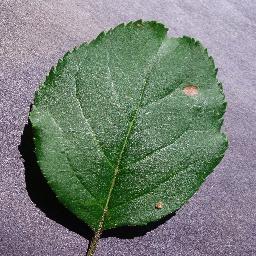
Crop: apple
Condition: black_rot